Blood plasma

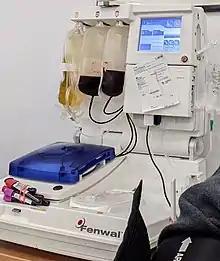
A machine being used for plasma donation

Plasma was already well known when described by William Harvey in "de Motu Cordis" in 1628, but knowledge of it probably dates as far back as Vesalius (1514–1564). The discovery of fibrinogen by William Henson, , made it easier to study plasma, as ordinarily, upon coming in contact with a foreign surface – something other than the vascular endothelium – clotting factors become activated and clotting proceeds rapidly, trapping RBCs etc. in the plasma and preventing separation of plasma from the blood. Adding citrate and other anticoagulants is a relatively recent advance. Upon the formation of a clot, the remaining clear fluid (if any) is blood serum, which is essentially plasma without the clotting factors